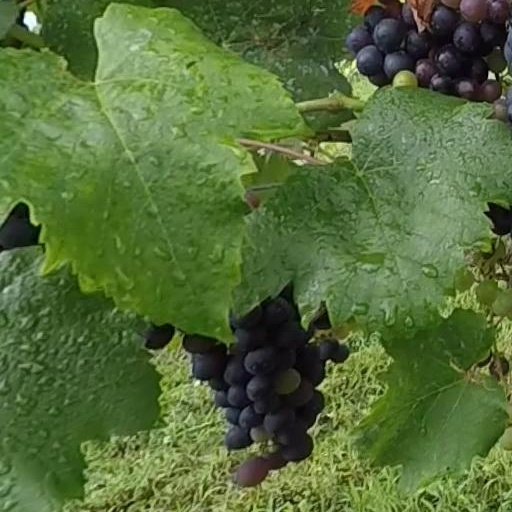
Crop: grape